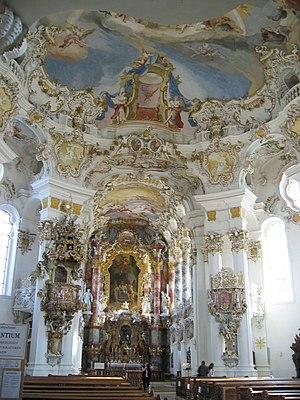
L’architecture baroque apparaît au début du XVIIᵉ siècle en Italie et se propage rapidement dans toute l'Europe. Elle utilise le vocabulaire esthétique de l'architecture Renaissance d'une façon nouvelle, plus rhétorique, plus théâtrale, plus ostensible, afin de servir le projet absolutiste et triomphal de l'Église et des Etats. L'architecture baroque, comme le baroque lui-même, est caractérisée par un usage opulent et tourmenté des matières, des jeux d'ombre, de lumière et de couleurs.
Le rococo est un mouvement artistique européen du XVIIIᵉ siècle touchant l’architecture, les arts décoratifs, la peinture et la sculpture. Il se développe de 1715 à 1780 en France et ensuite dans le Saint-Empire romain germanique, après en Europe du Sud, à la suite du mouvement baroque.
Dominikus Zimmermann, né à Wessobrunn en 1685 et mort en 1766, est un architecte germanique d'expression baroque.